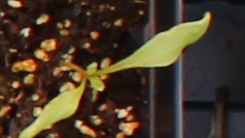
Label: Sugar beet